Coladeira

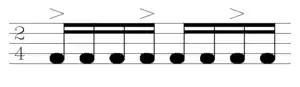
Rhythmic model of the slow "coladeira", ± 96 bpm.

The "lundum" is a musical genre that was once in vogue in Cape Verde. Nowadays this genre is not known anymore. In Boa Vista it subsists, not as a musical genre but as a specific song played in weddings.